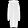
Label: Dress